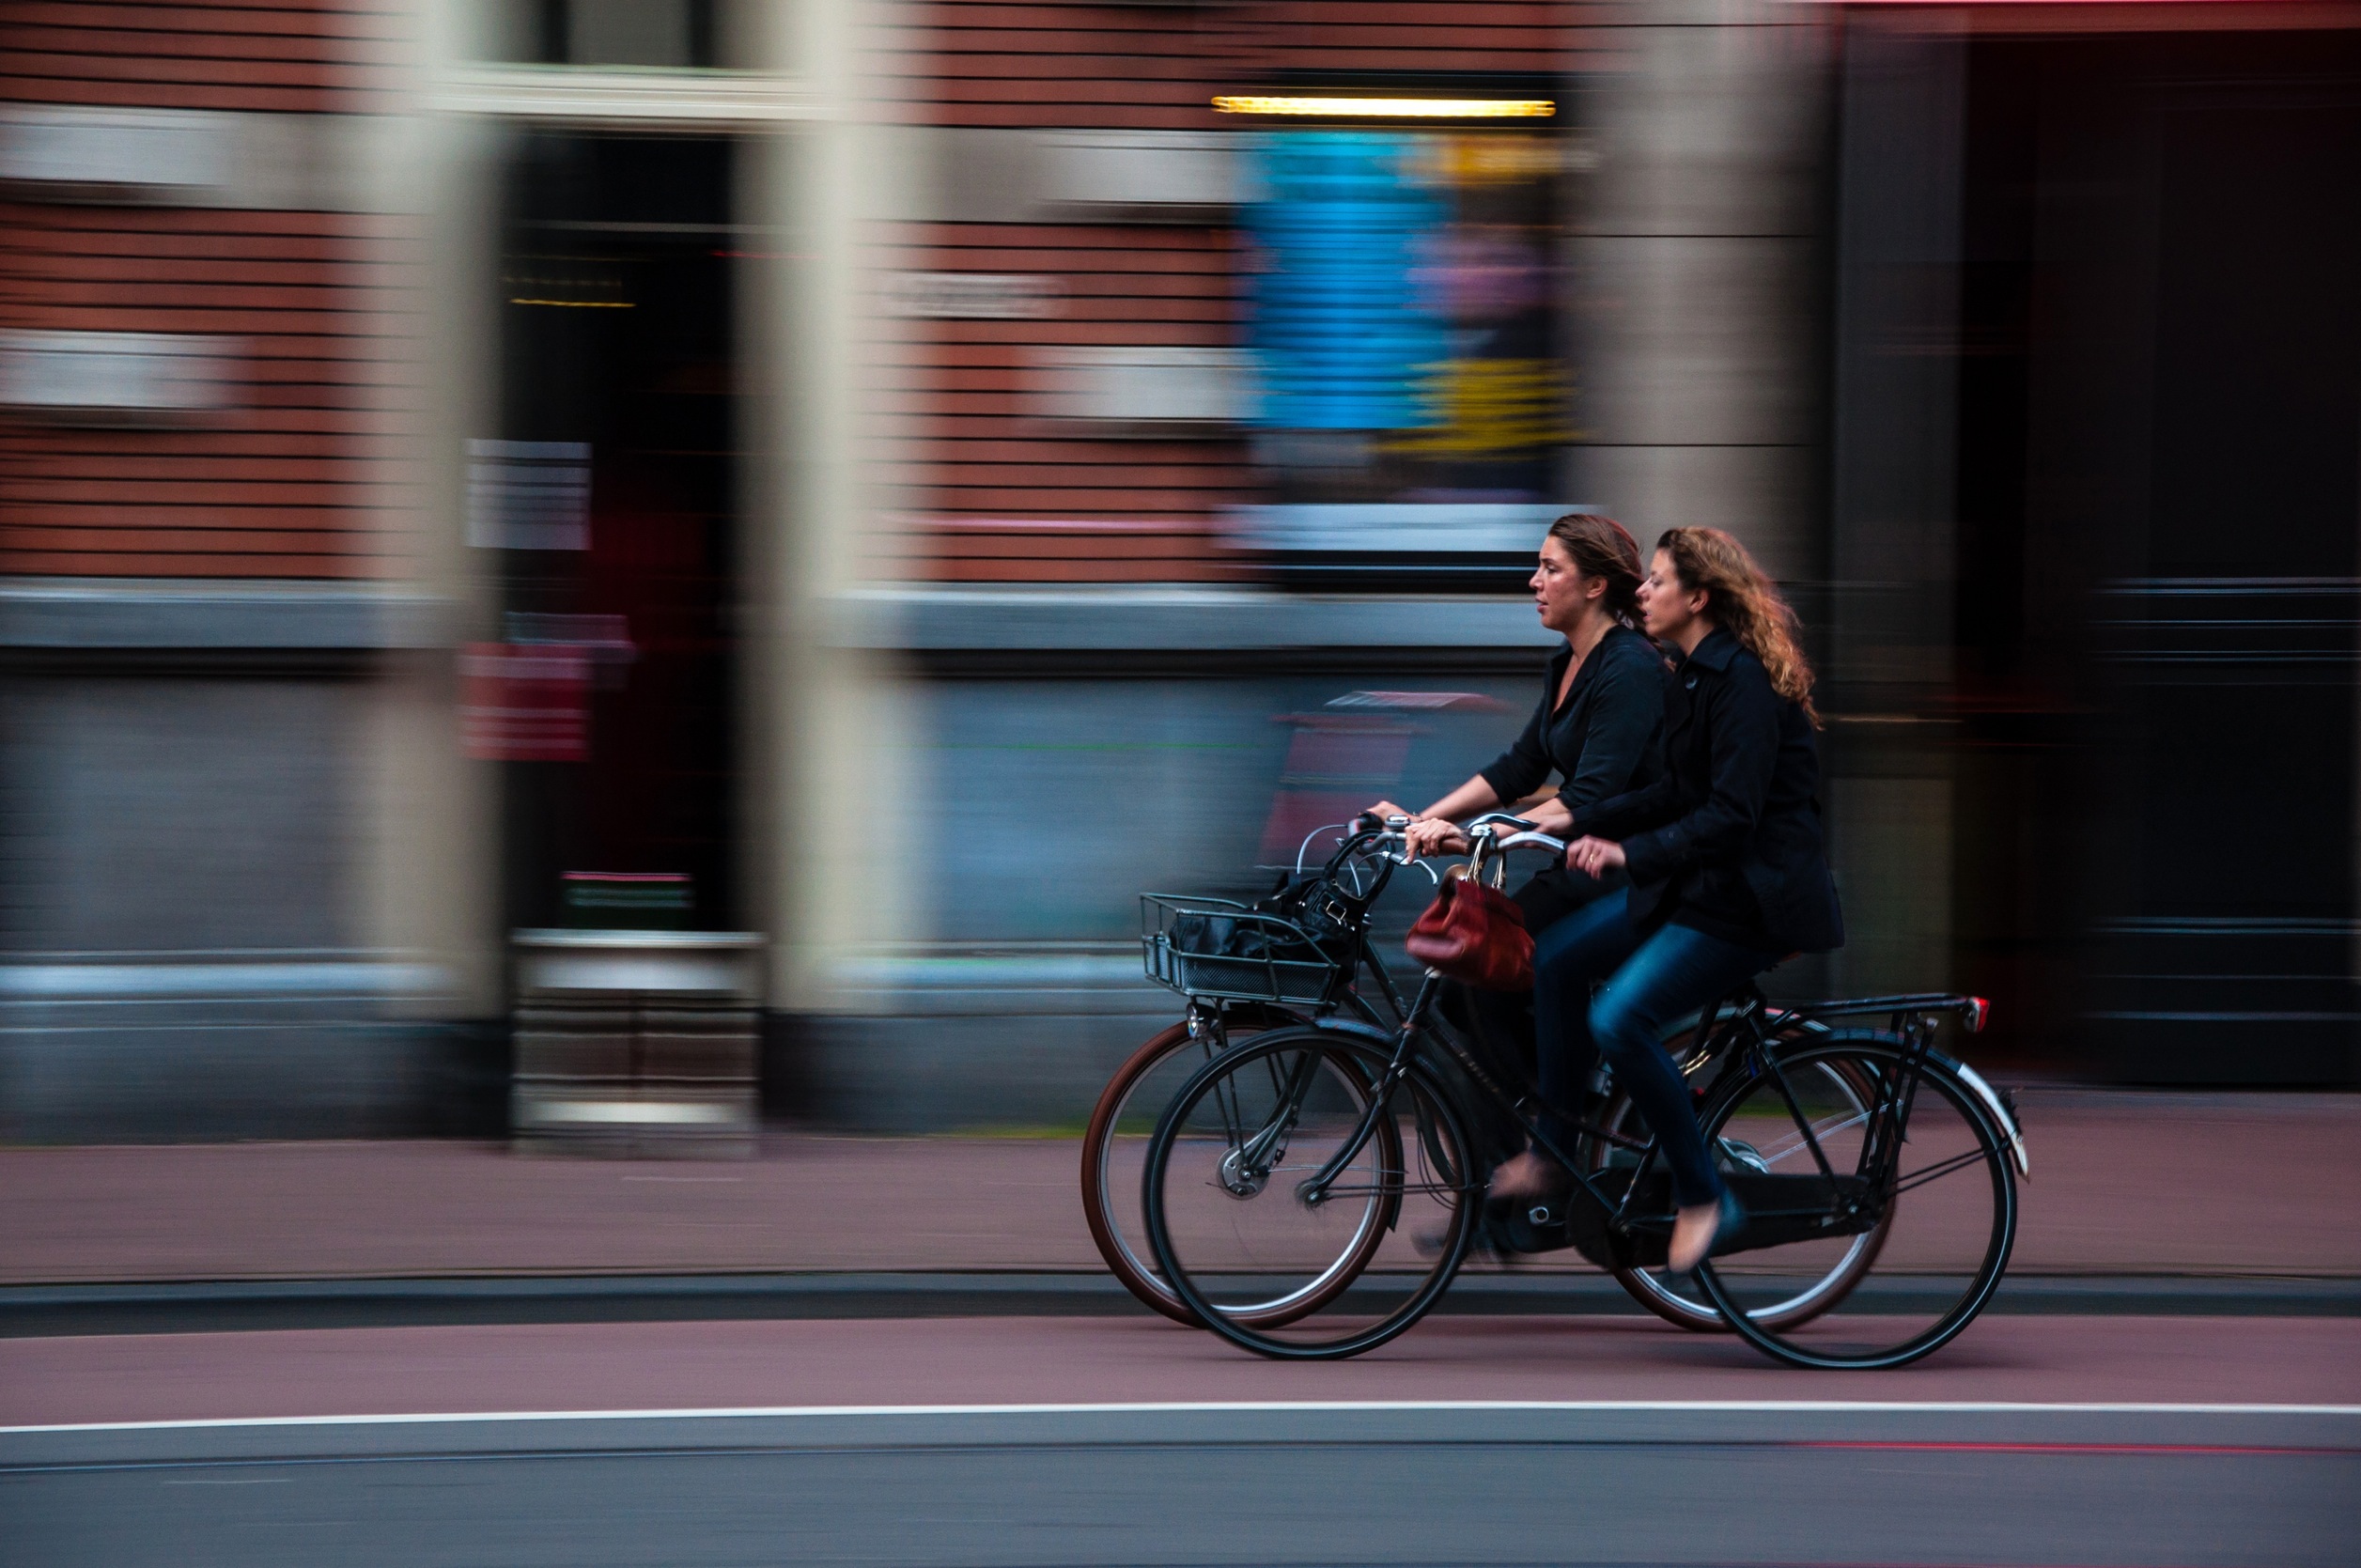
people, woman, road, street, bicycle, transportation, vehicle, color, sports equipment, cycling, girls, women, infrastructure, bicycles, bikers, cyclists